Mechain

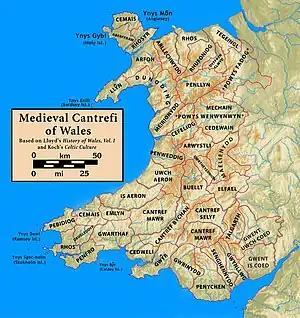
Cantrefi of Medieval Wales

Mechain was a medieval cantref in the Kingdom of Powys. This cantref has also been referred to as Y Fyrnwy ("Vyrnwy"). Mechain may owe its name to the River Cain which flows through it on its way to join the River Vyrnwy; 'Me' or 'Mach' (cf. Machynlleth, Mathrafal, etc., and in modern Welsh, field is "maes") may signify meadows or plain, in which case Mechain would mean "Meadows of the Cain". It corresponds to the later hundred of Llanfyllin.